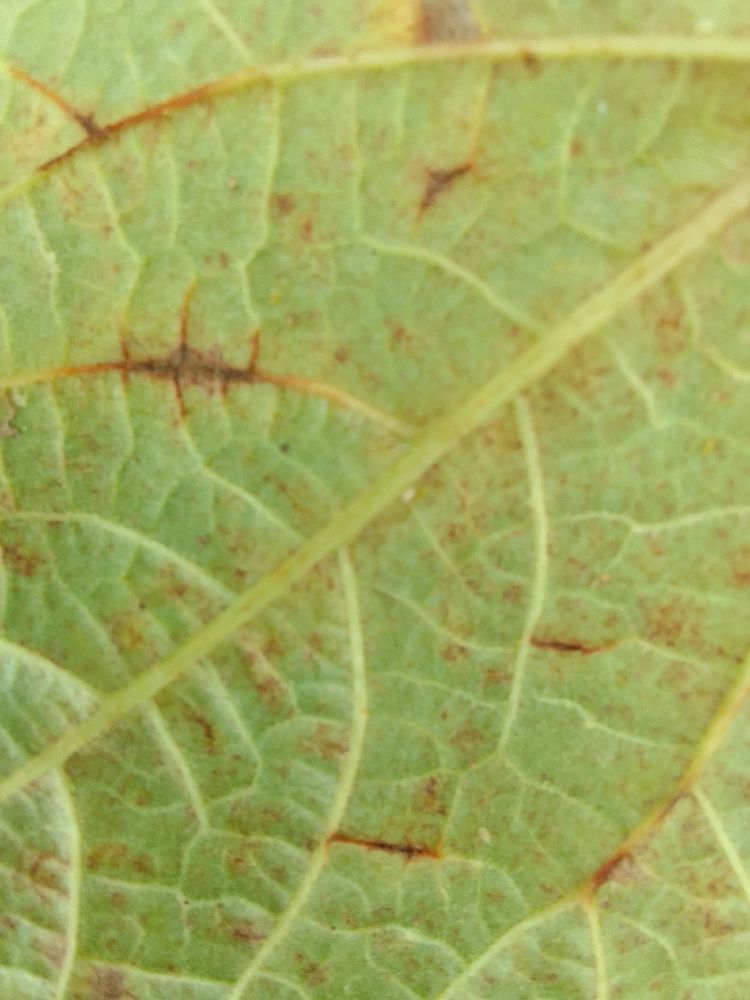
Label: anthracnose